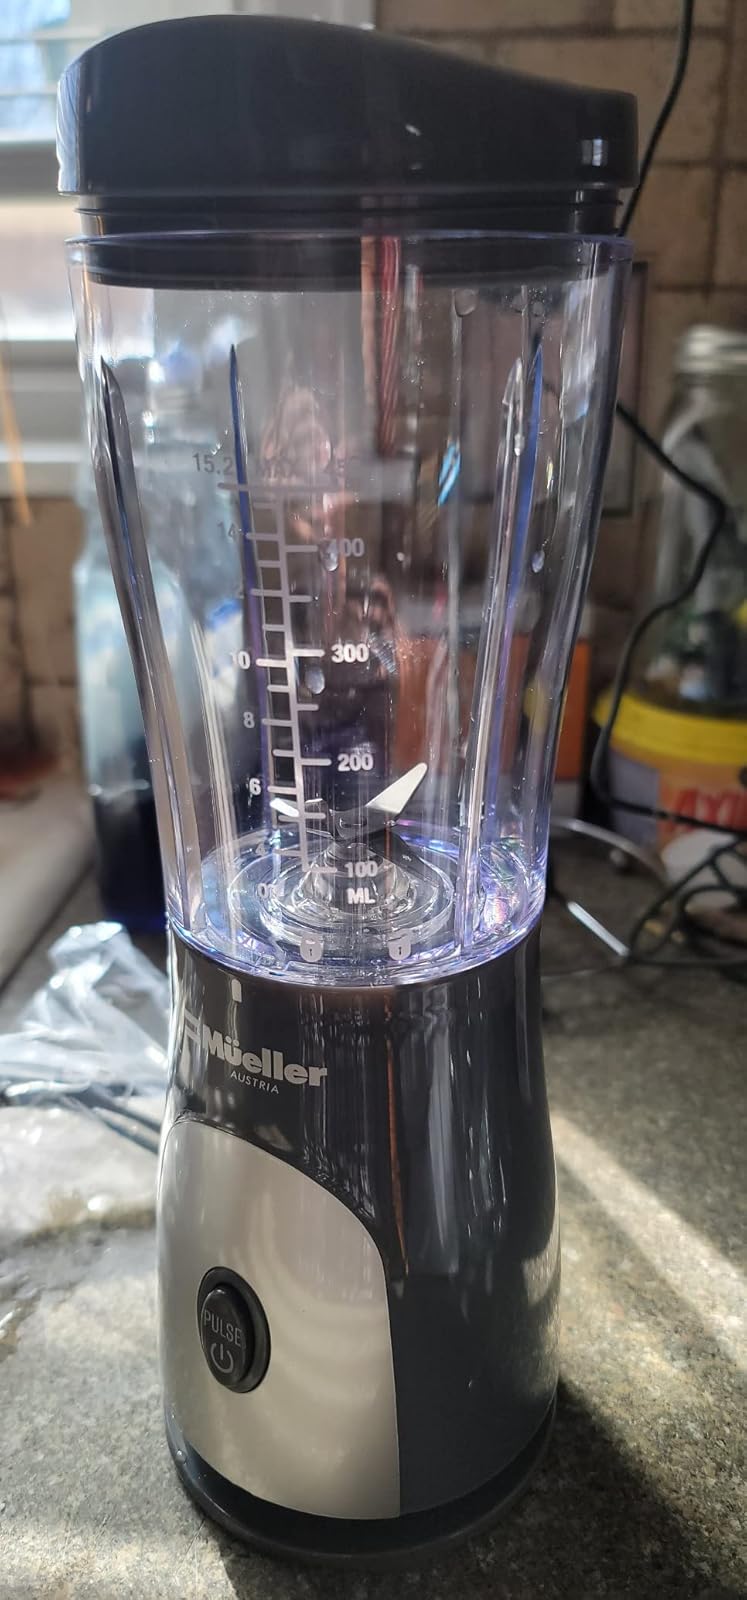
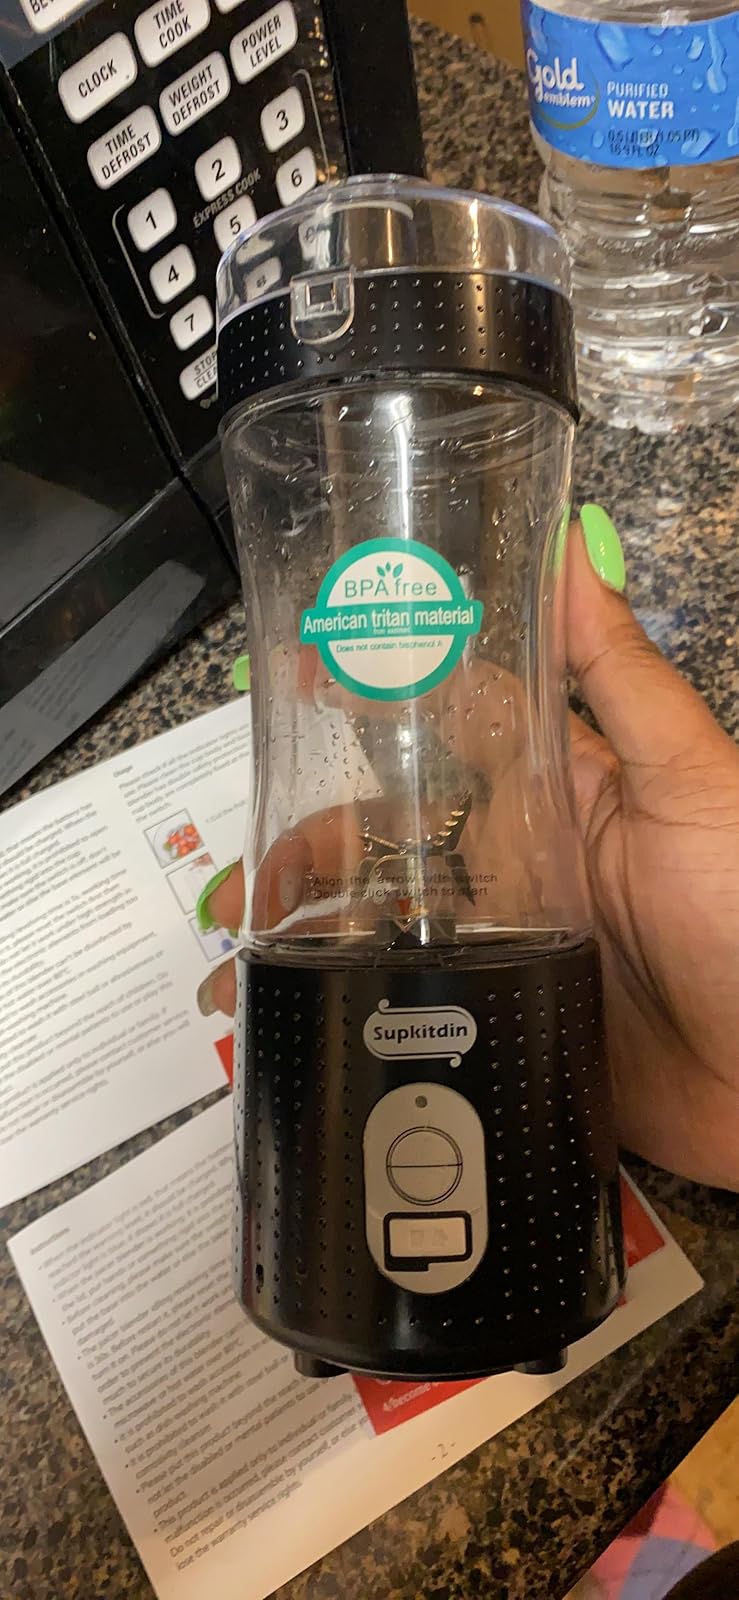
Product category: items_blender
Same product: no